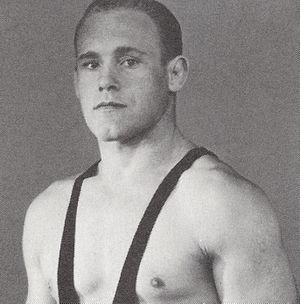
Axel Vilhelm Teodor Cadier est un lutteur suédois né le 13 septembre 1906 à Varberg et mort le 29 octobre 1974 à Göteborg.